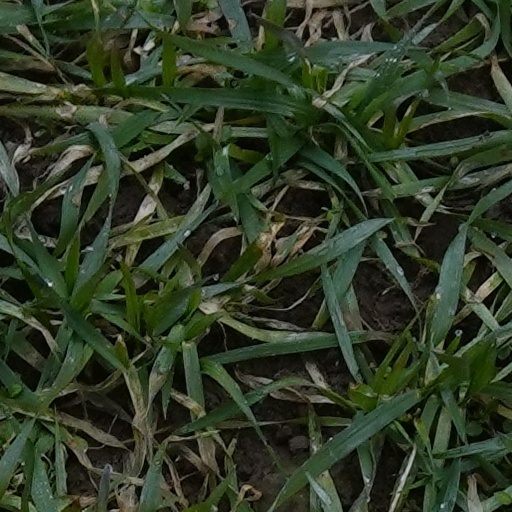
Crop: wheat